Hello, Frisco, Hello

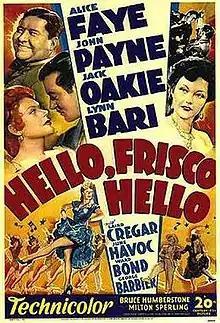
Theatrical release poster

Hello, Frisco, Hello is a 1943 American musical film directed by H. Bruce Humberstone and starring Alice Faye, John Payne, Lynn Bari, and Jack Oakie. The film was made in Technicolor and released by 20th Century-Fox. This was one of the last musicals made by Faye for Fox, and in later interviews Faye said it was clear Fox was promoting Betty Grable as her successor. Released during World War II, the film became one of Faye's highest-grossing pictures for Fox.